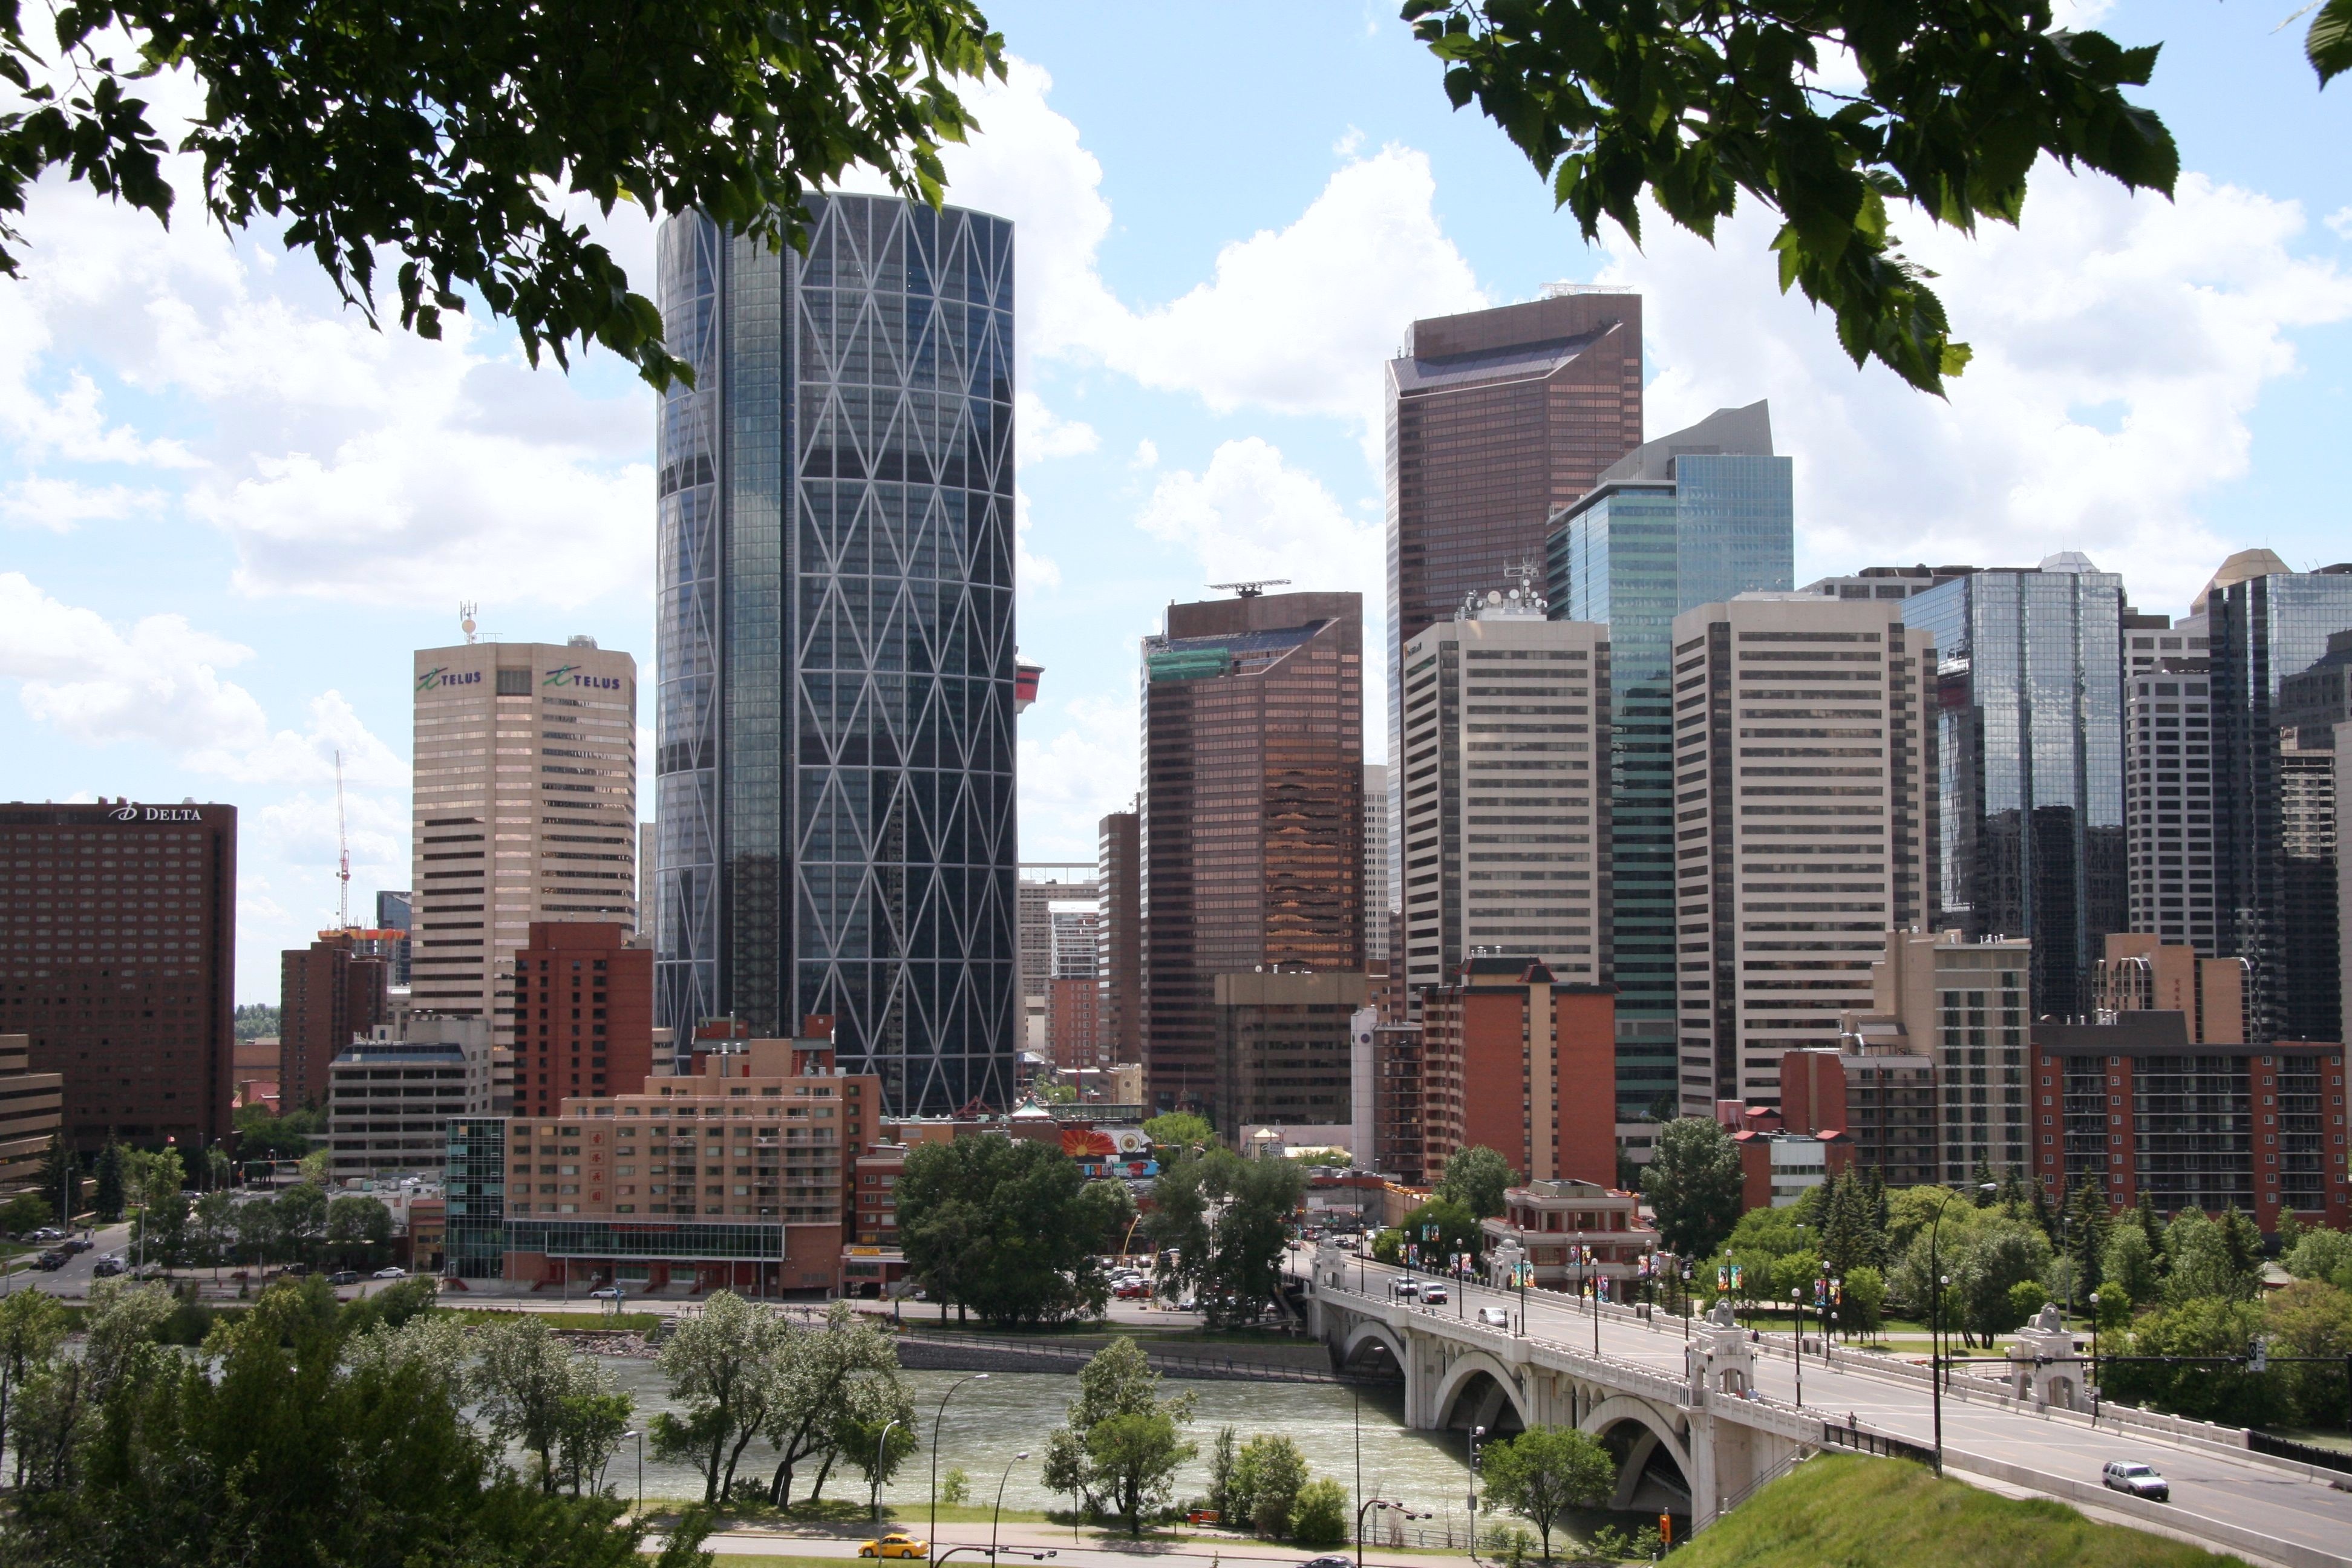
skyline, view, city, skyscraper, river, cityscape, downtown, suburb, plaza, park, landmark, tower block, buildings, calgary, metropolis, condominium, neighbourhood, city center, urban area, residential area, geographical feature, human settlement, metropolitan area